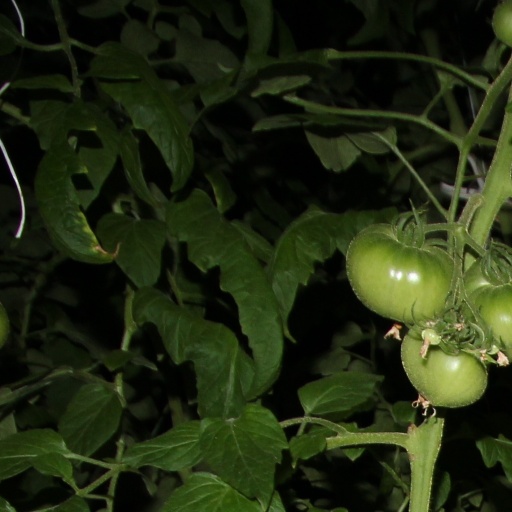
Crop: tomato